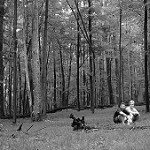
Label: B & W